Henk Nijhof

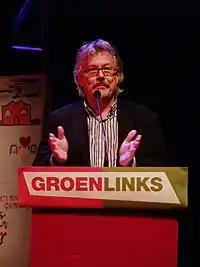
Henk Nijhof

Henk Nijhof (born 8 April 1952) is a Dutch politician and former educator. He is a member of GreenLeft (GroenLinks). From 2006 to 2012 he was Party Chair.